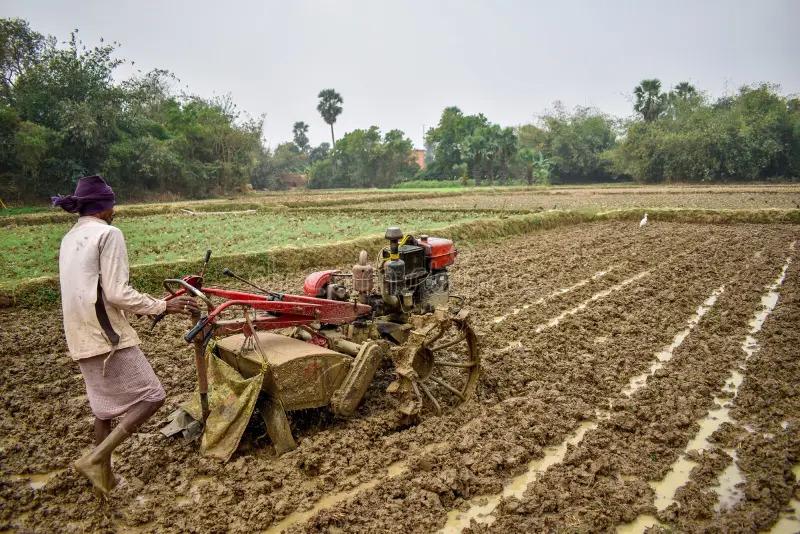
Mkulima analima kwa trekta la mkono linalotumika kulima shamba, ambapo mkulima anatembea nyuma yake akiongoza kwa mikono. Trekta hilo lina magurudumu mawili makubwa, na kifaa cha kulimia kilichounganishwa nyuma kikifanya kazi ya kupasua ardhi, na kuandaa udongo kwa ajili ya kupanda.